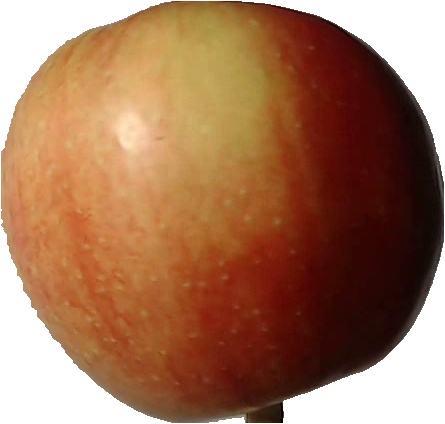
Label: apple_red_2